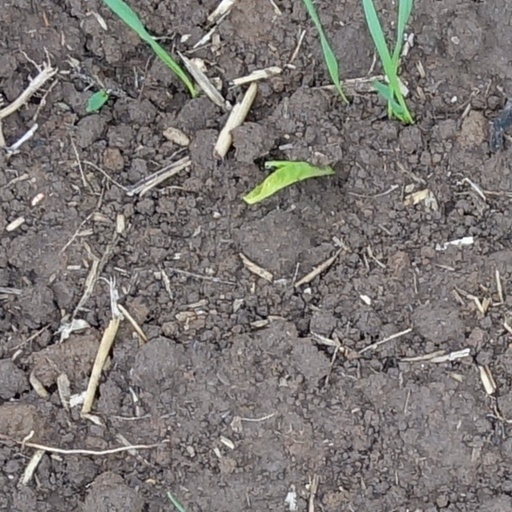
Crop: wheat